Dr. Wright L. Lassiter Jr. Early College High School

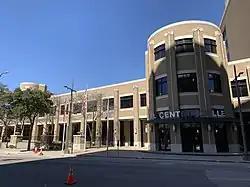

Dr. Wright L. Lassiter Jr. Early College High School (LECHS), formerly Middle College High School, is a public high school located at El Centro College in Downtown Dallas, Texas. It is a part of the Dallas Independent School District.